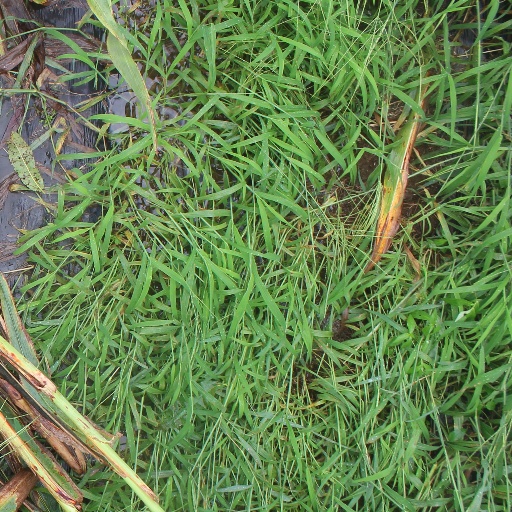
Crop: sorghum